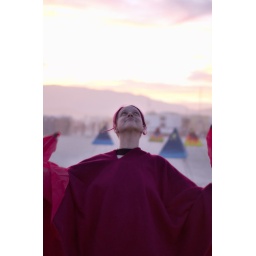
Amara in costume. (Crazy yellow sky thanks to bug in Bibble. Oops.) Burningman 2006 [Black Rock City, NV]